Super QuickHook

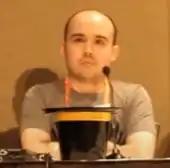
Designer Kepa Auwae at PAX Prime 2015.

"Super QuickHook" was developed by the American company Rocketcat Games, consisting of Kepa Auwae, Jeremy Orlando, and Brandon Rhodes, and was their second major mobile title. Auwae designed the game, Orlando programmed it, and Rhodes took the role of the lead artist. The game used production music by Andrea Chang and Cecill Etheredge.